Peter August Böckstiegel

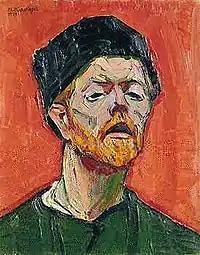
Self-portrait (1913)

Peter August Böckstiegel (7 April 1889, Werther - 22 March 1951, Werther) was a German painter, graphic artist and sculptor, in the Expressionistic style.